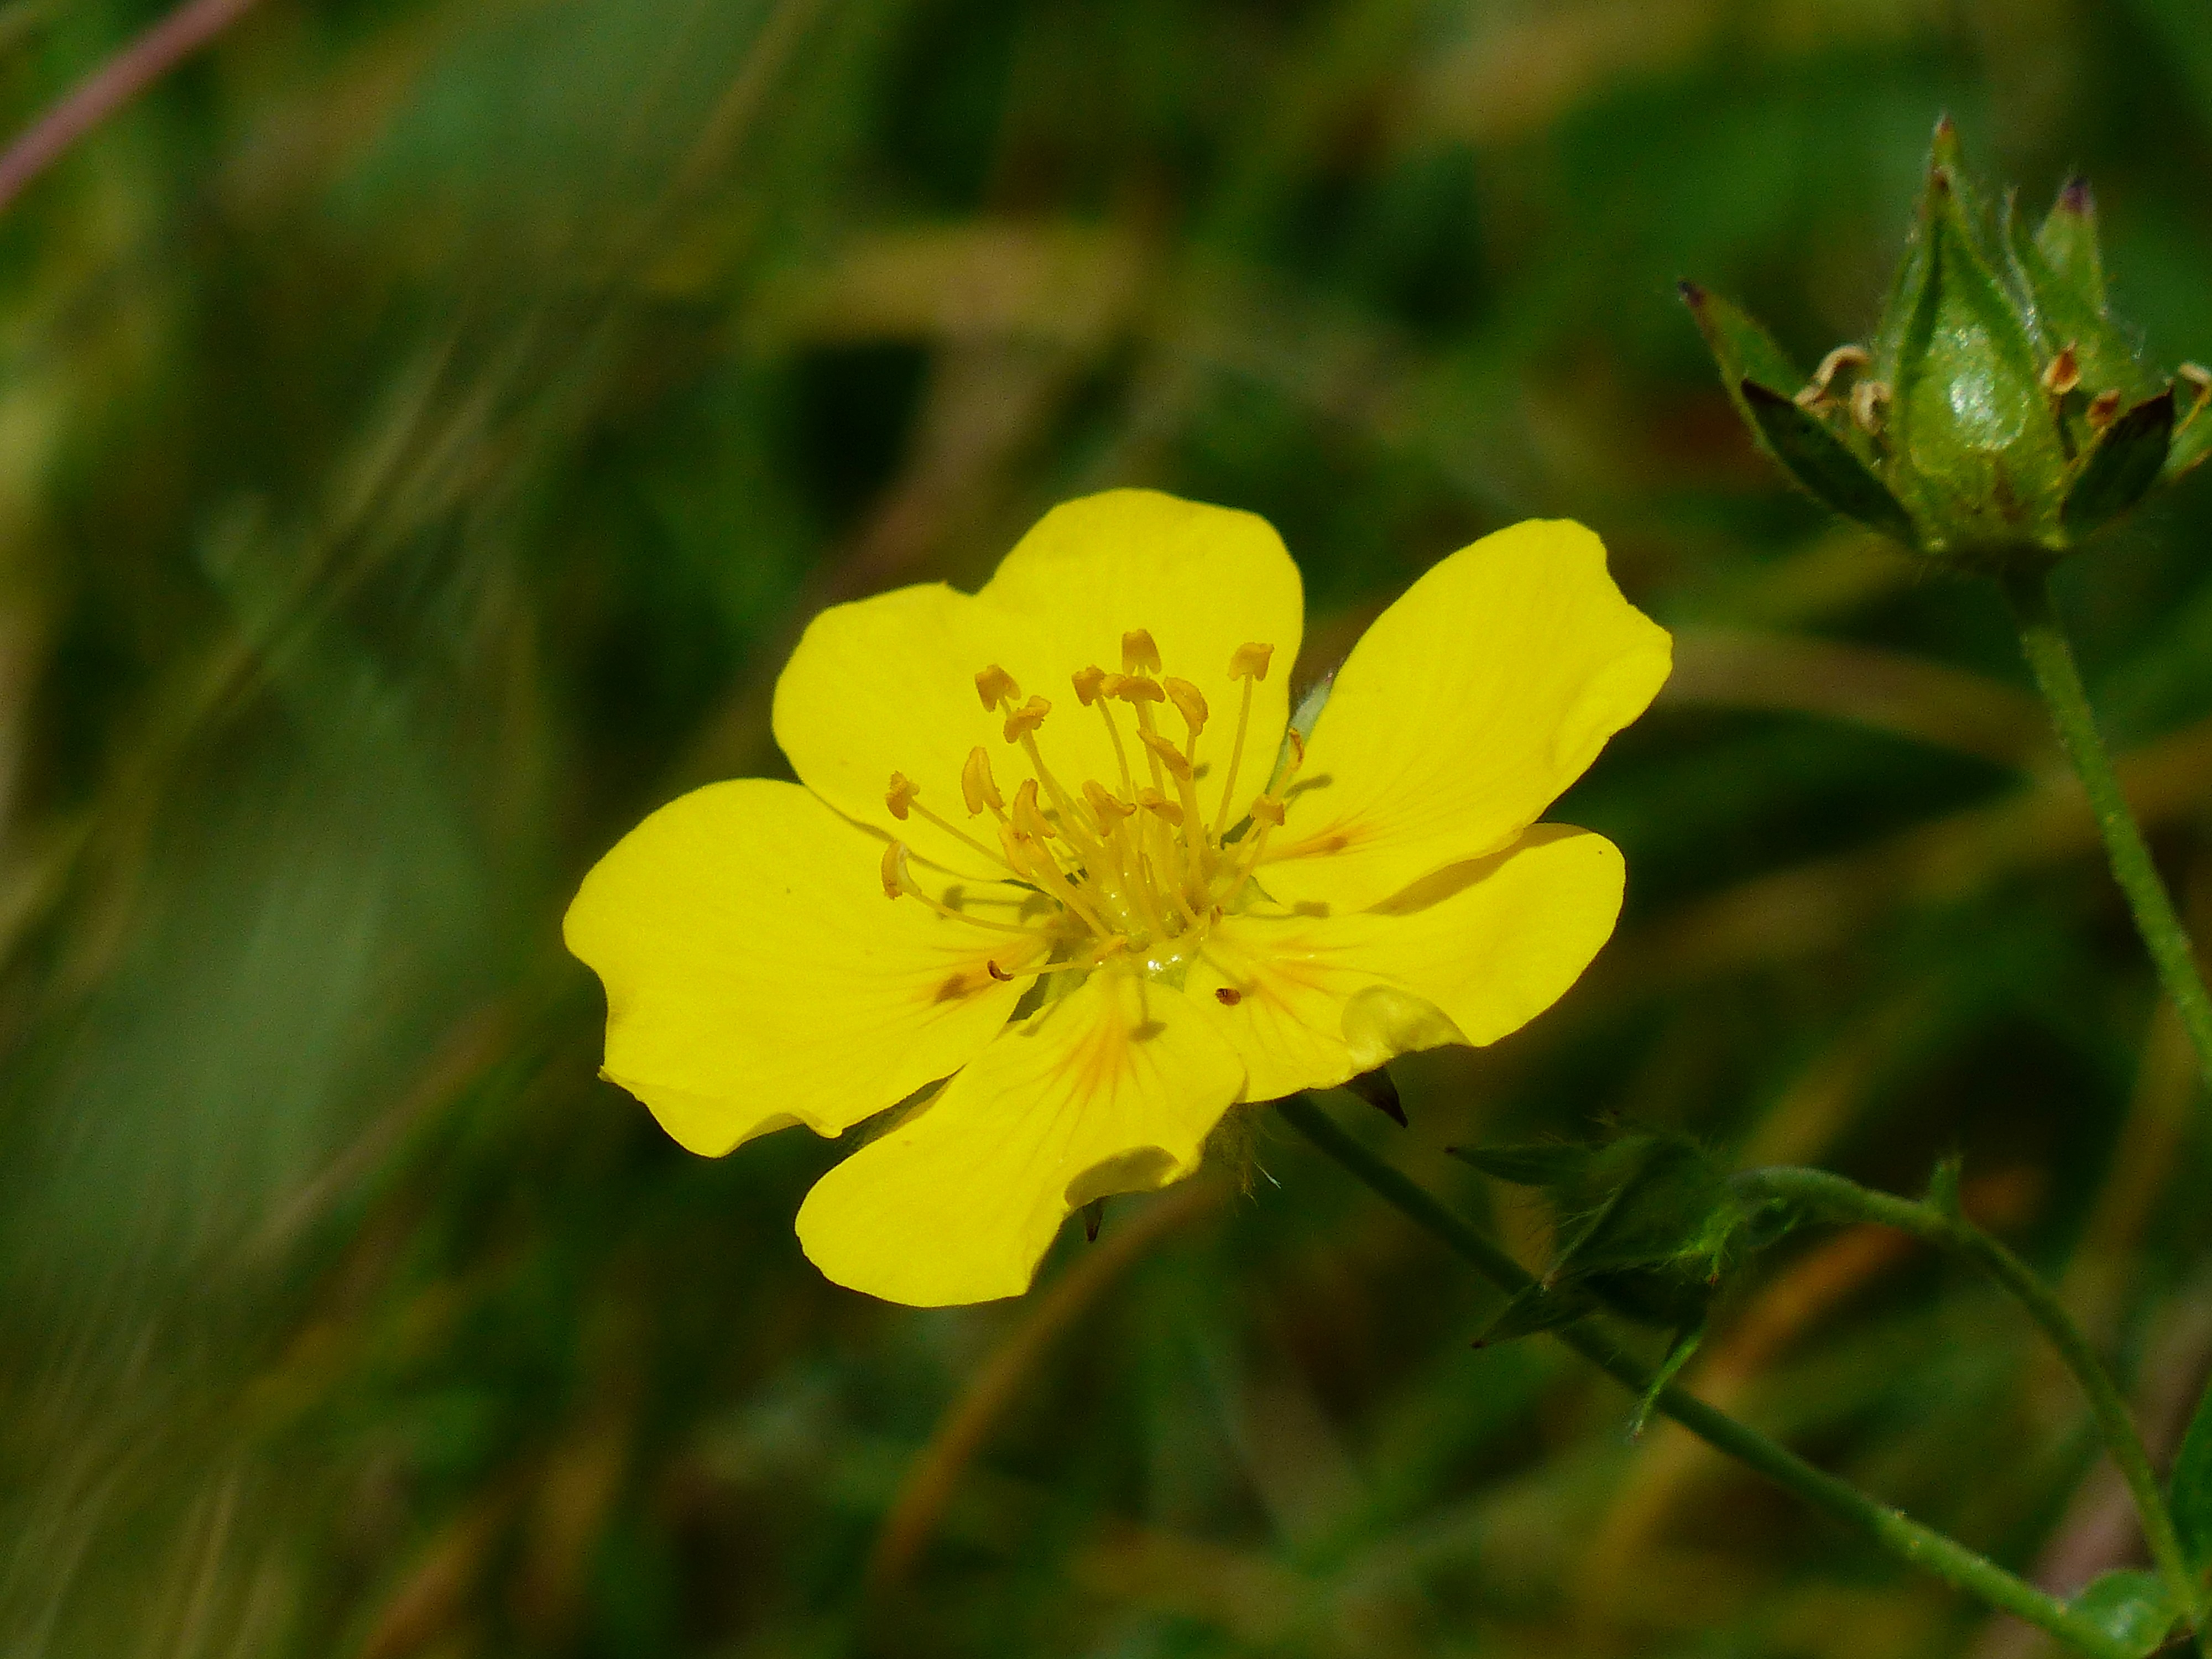
nature, blossom, plant, meadow, prairie, flower, petal, bloom, brown, yellow, flora, wildflower, helianthemum, macro photography, flowering plant, alpine flower, alpine plant, land plant, large flowered evening primrose, common tormentil, chelidonium, rock rose plant, cistaceae, alps brown, helianthemum alpestre